Theosophical Society

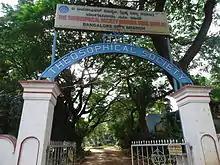
Theosophical Society, Basavanagudi, Bangalore, India

In addition to the stated objectives, as early as 1889 Blavatsky publicly declared that the purpose of establishing the Society was to prepare humanity for the reception of a "World Teacher": according to the Theosophical doctrine described above, a manifested aspect of an advanced spiritual entity (the Maitreya) that periodically appears on Earth in order to direct the evolution of humankind. The mission of these reputedly regularly appearing emissaries is to practically translate, in a way and language understood by contemporary humanity, the knowledge required to propel it to a higher evolutionary stage.